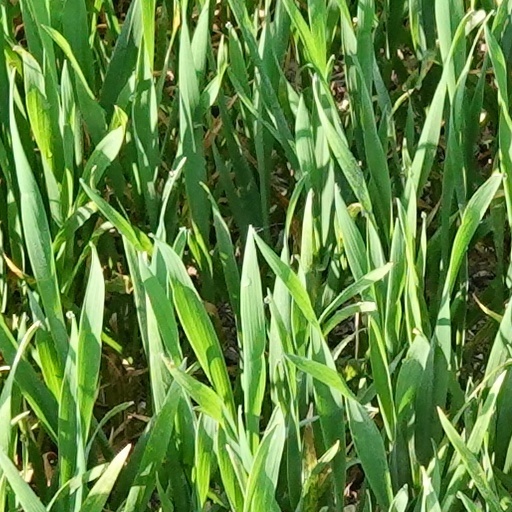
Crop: wheat